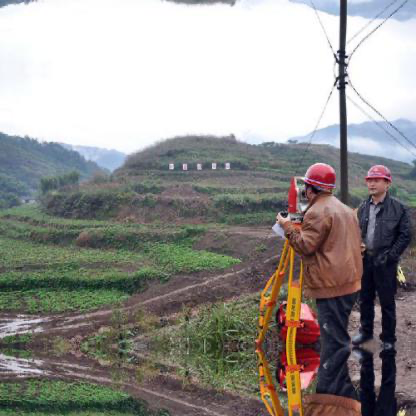
Objects in the image:
label: helmet
label: helmet